Fairchild F-11 Husky

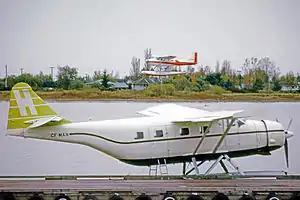
Fairchild Husky of Harrison Airways operating on floats at Vancouver International Airport's seaplane base in 1973. This aircraft is ex Manitoba Government.

The Fairchild F-11 Husky was a Canadian bush plane designed and manufactured in the post-Second World War era. Despite a promising design, a lack of a suitable powerplant hurt performance, and stiff competition from the de Havilland Beaver and de Havilland Otter designs meant the type never gained a solid foothold in the marketplace.